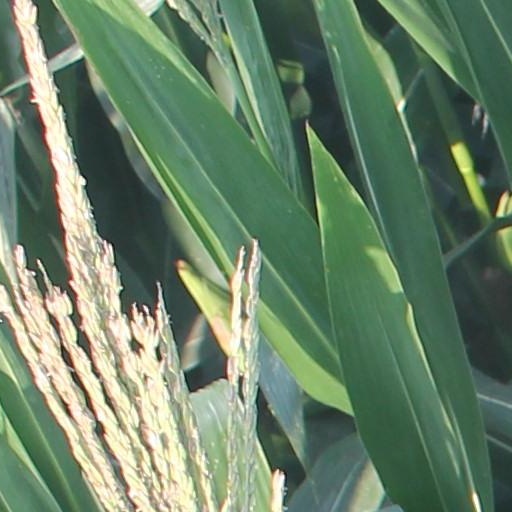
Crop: maize; corn